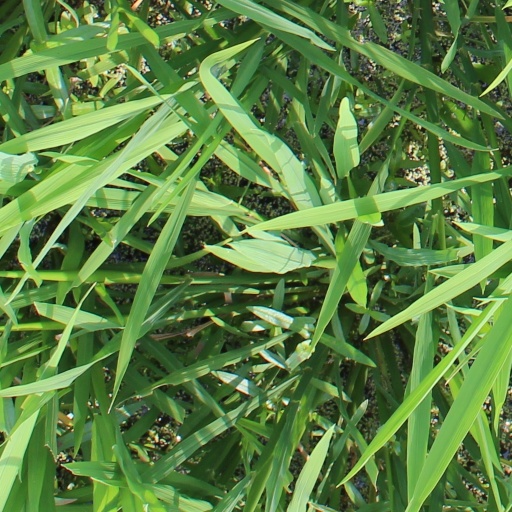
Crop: rice